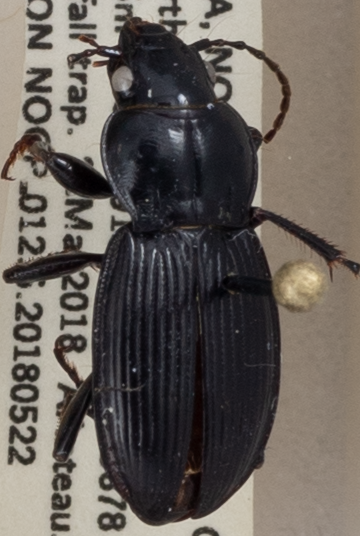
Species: Cyclotrachelus torvus
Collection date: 2018-05-22
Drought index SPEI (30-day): -0.638
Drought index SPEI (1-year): -0.32
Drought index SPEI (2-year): -0.198